Early Roman army

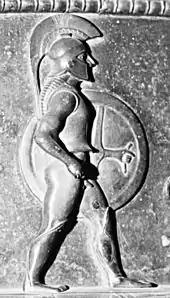
Relief of a Spartan hoplite, c. 510 BC. Detail from the Vix bronze "krater", Musée du Pays Châtillonnais, France

On the basis of Etruscan representations, it has been widely accepted that the main early Roman infantry type was an armoured hoplite. These hoplite would probably have worn bronze helmets, breastplate and greaves and a round leather or large circular bronze-plated wooden shield. They were armed with a spear, sword and dagger.